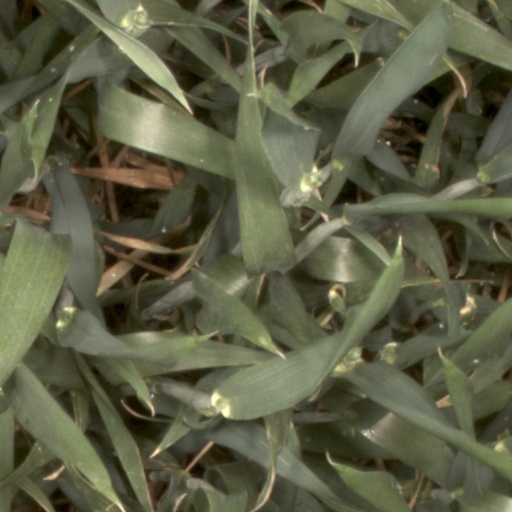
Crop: wheat